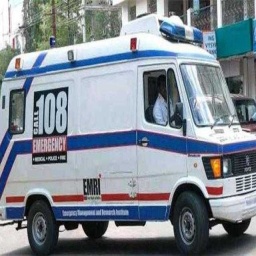
Label: ambulance